Cathy Dewes

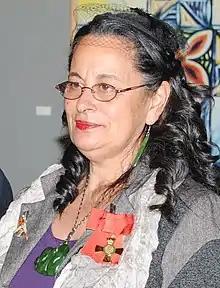
Dewes in 2011

Cathy Moana Dewes is a New Zealand Māori language advocate. She has been a leader in Māori language and education since the 1970s.